Avvaiyar (Sangam poet)

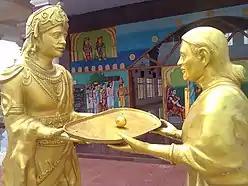
Athiyamān Nedumān Añci offering a rare gooseberry to Avvaiyar

Another legend has it that once the great king Athiyaman gave an "eternal" gooseberry ("Nellikani" in Tamil) fruit to Avvaiyar. It was a special fruit that would bestow on whoever ate it a very long and healthy life. Athiyaman wanted Avvaiyar to eat the eternal fruit as she was the right person who could serve the Tamil community. If she could live forever, so would the Tamil heritage and language.